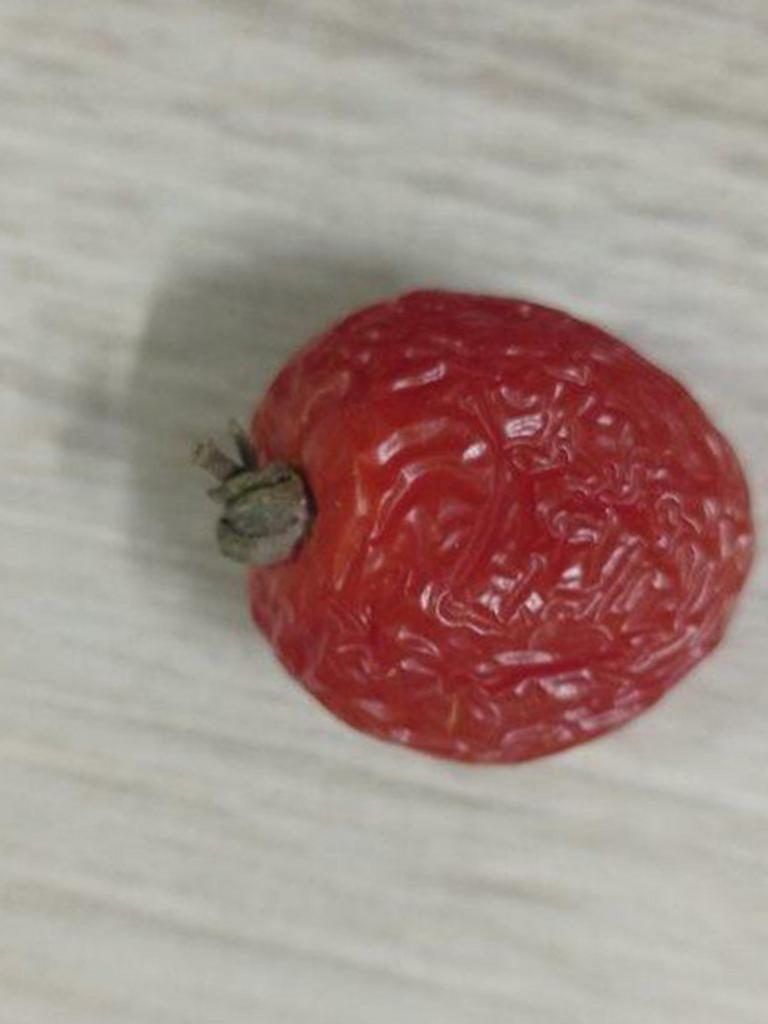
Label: Rotten